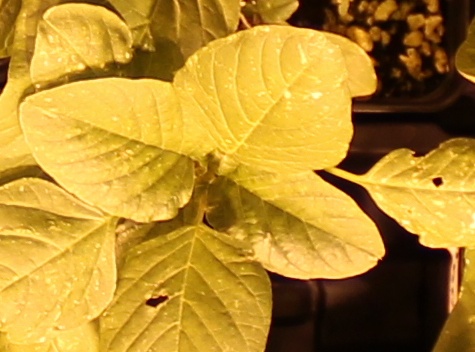
Label: Palmer Amaranth